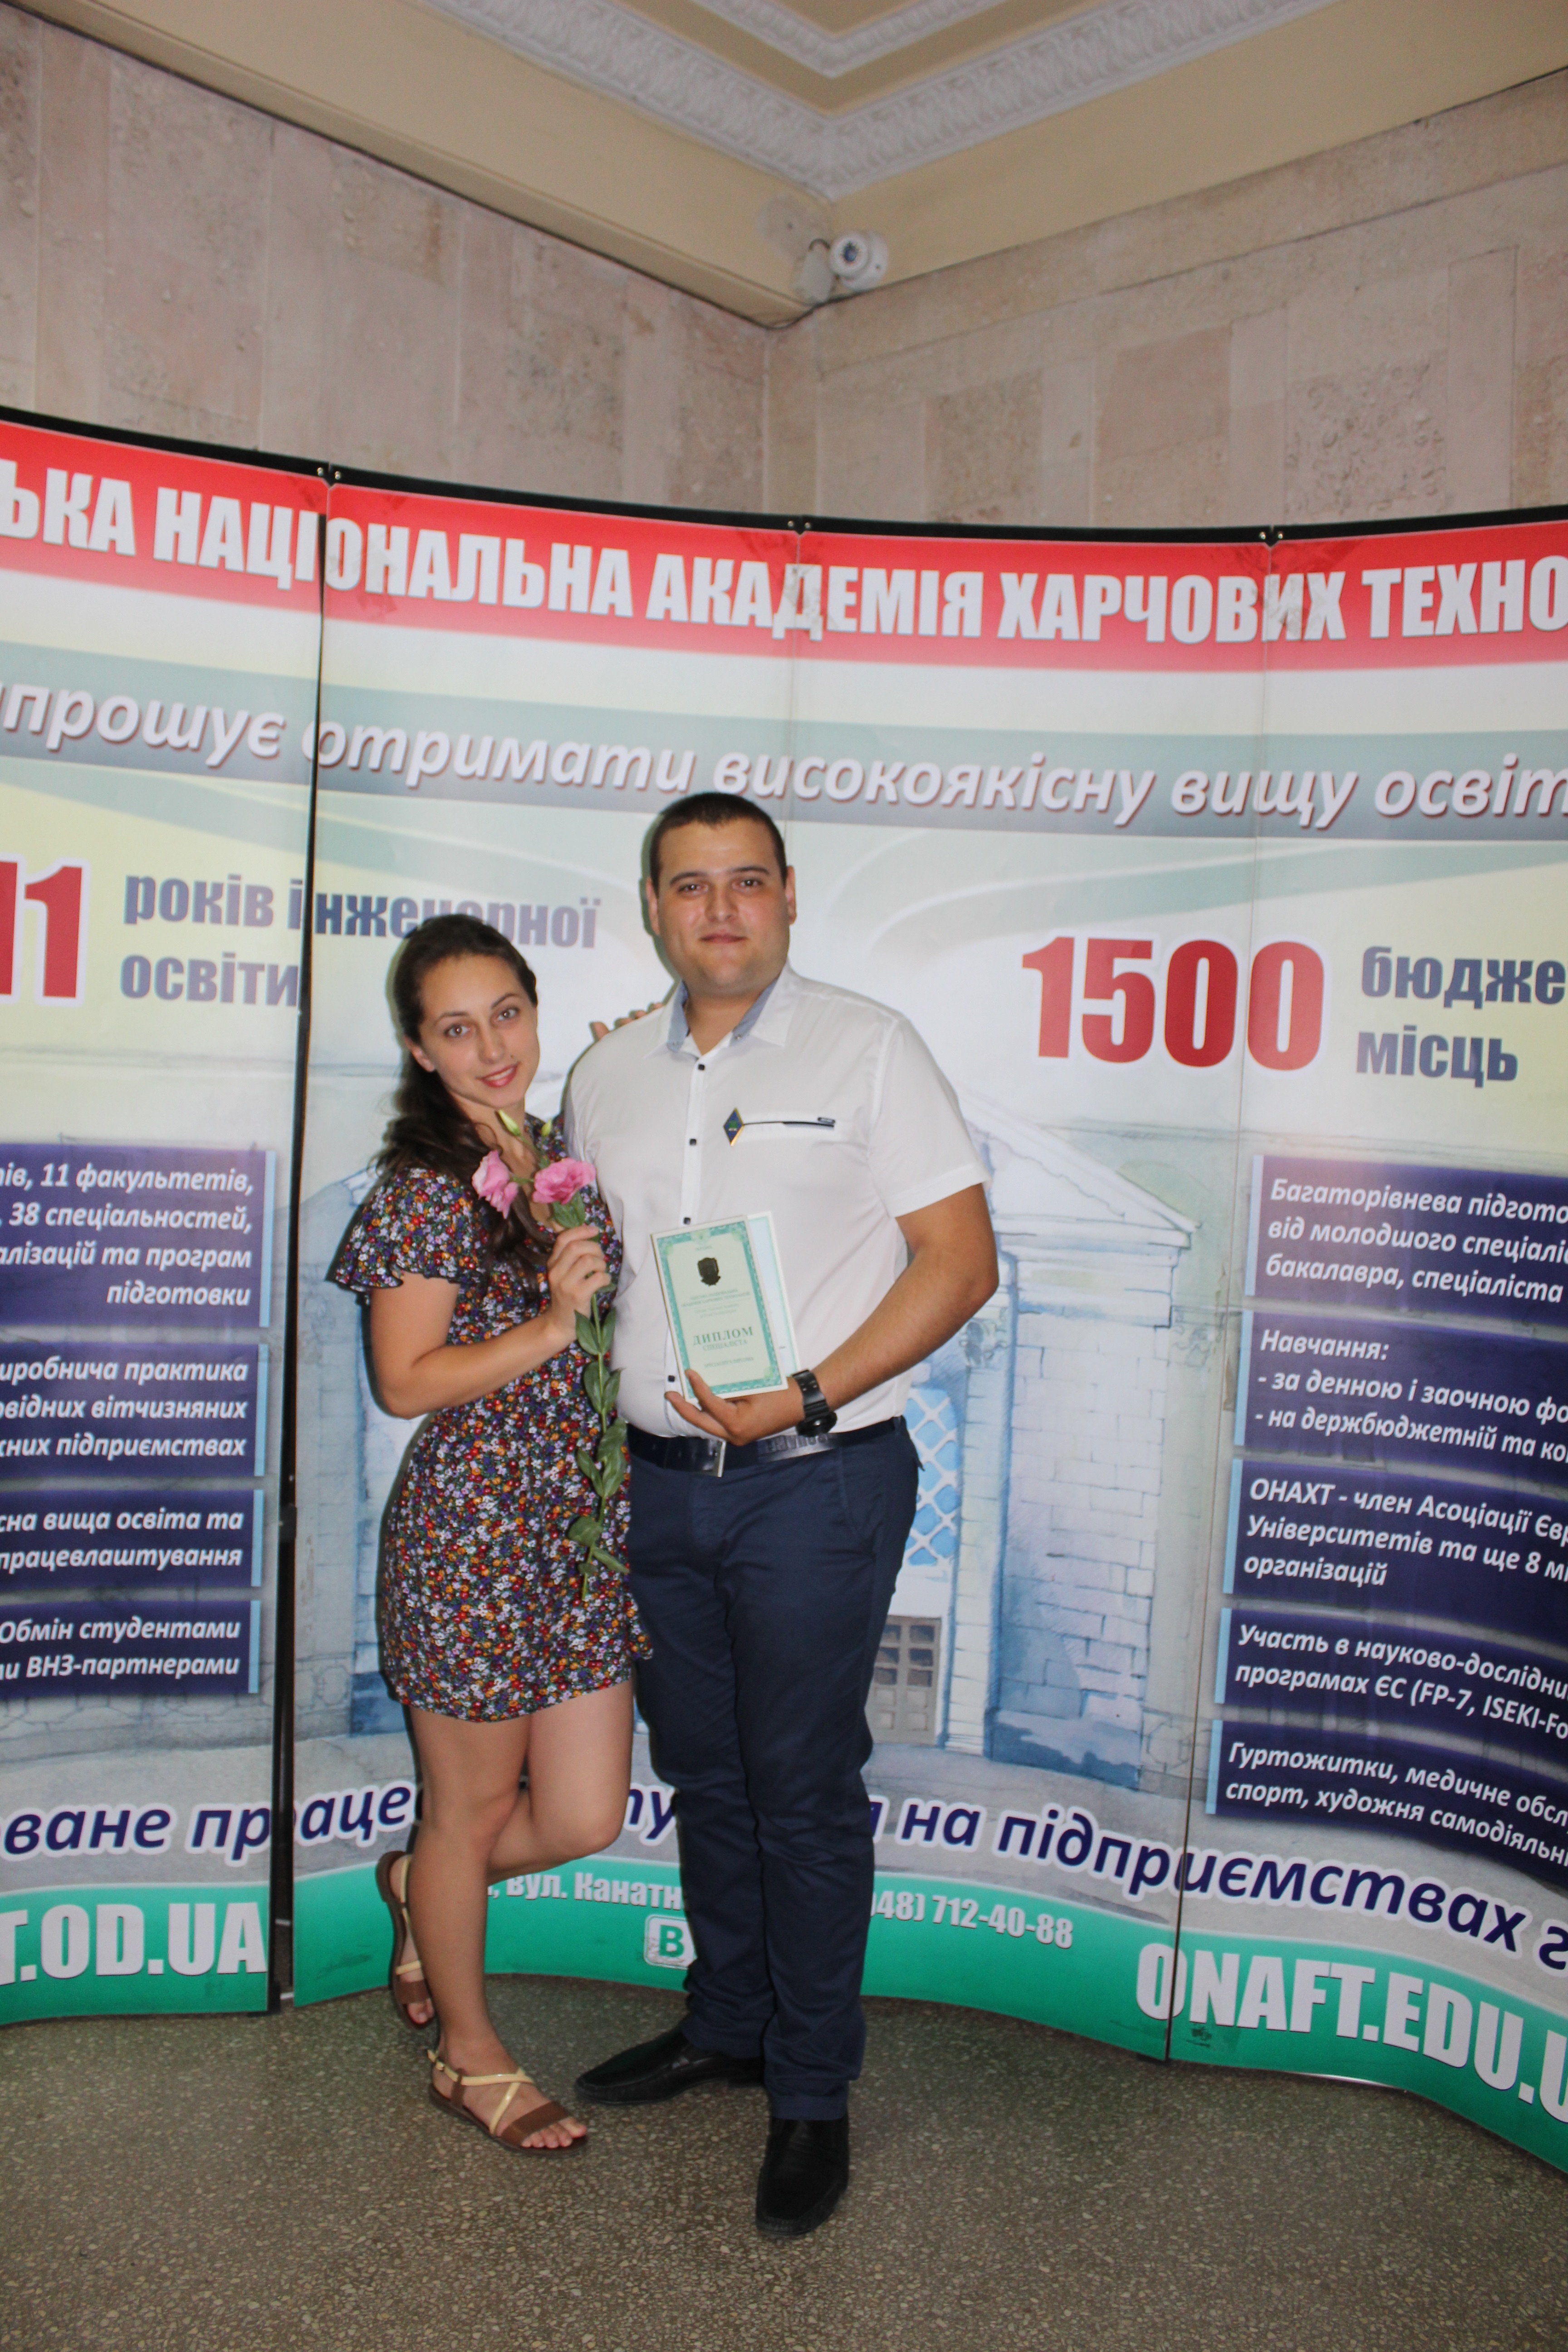
youth